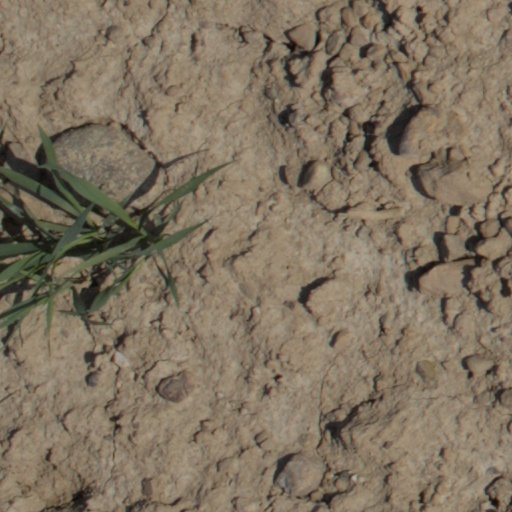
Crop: wheat